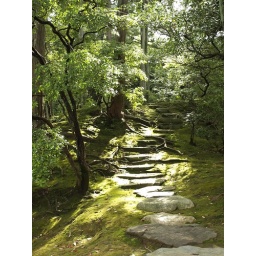
Soft golden light falling upon the stones and the moss.